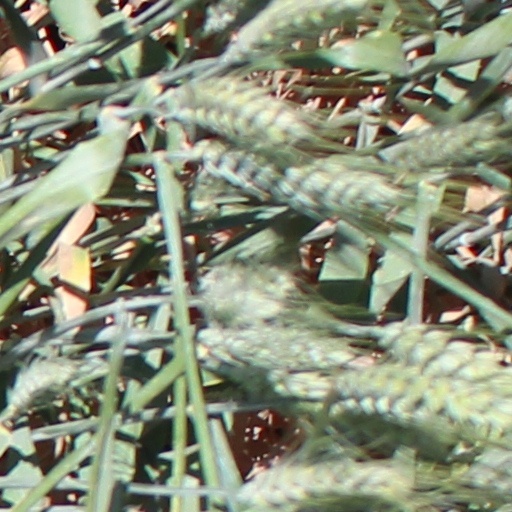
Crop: wheat